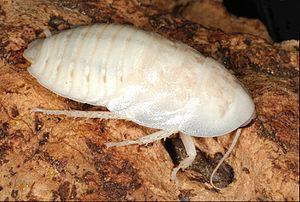
Blaberus discoidalis est une espèce de grandes blattes d'Amérique du Sud de la famille des Blaberidae.